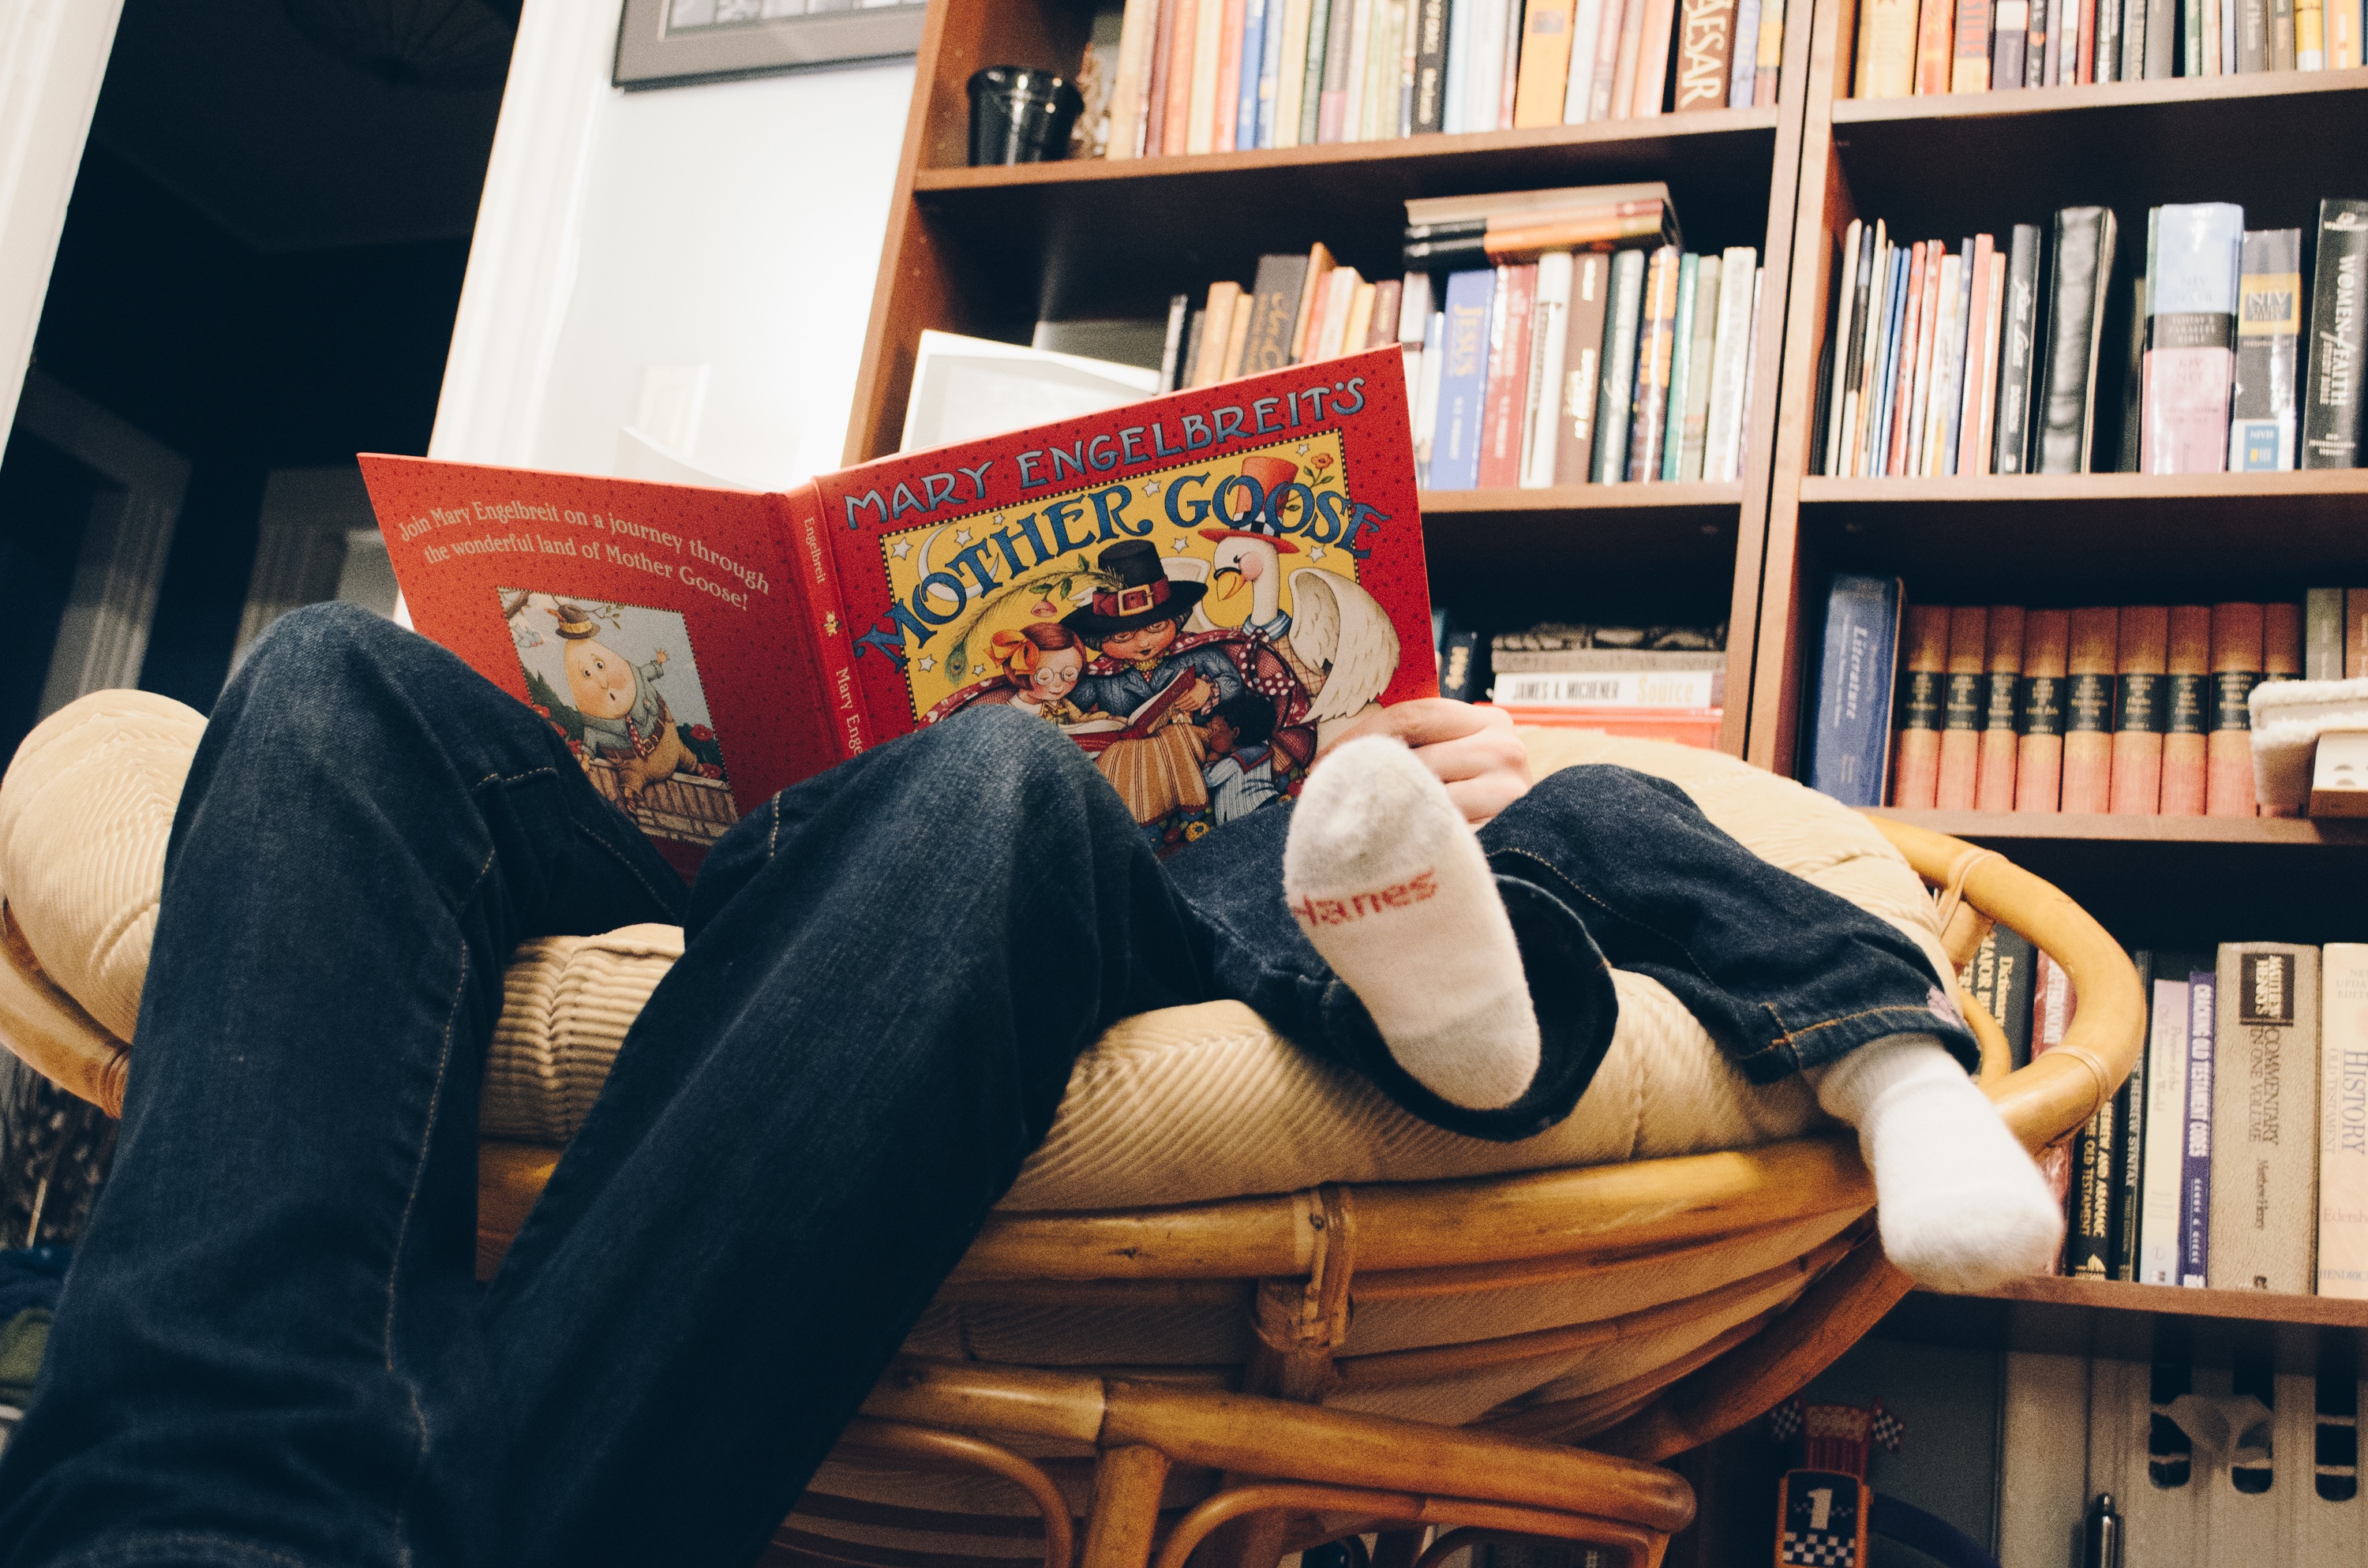
book, person, reading, conversation, comics